616

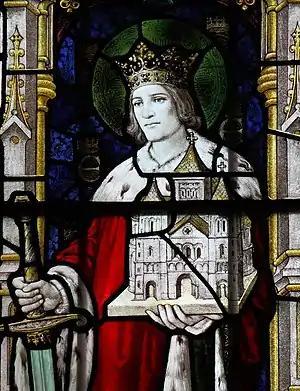
King Edwin of Northumbria (616–633)

Year 616 (DCXVI) was a leap year starting on Thursday of the Julian calendar. The denomination 616 for this year has been used since the early medieval period, when the Anno Domini calendar era became the prevalent method in Europe for naming years.